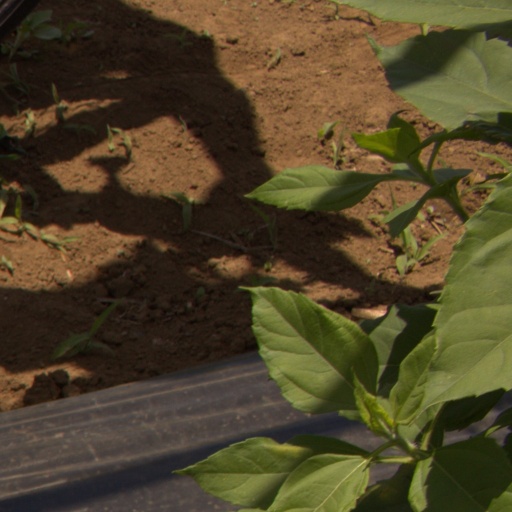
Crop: Jerusalem artichoke